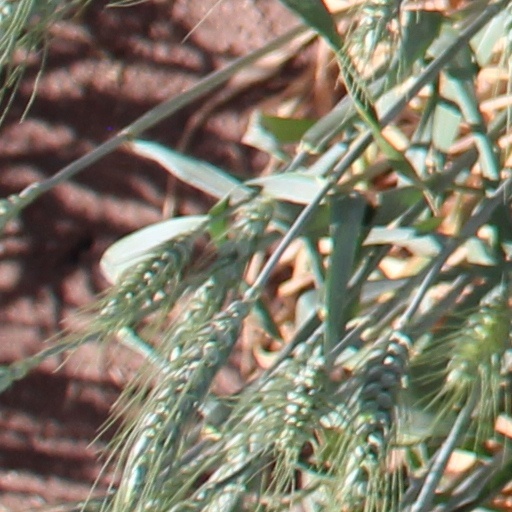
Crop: wheat